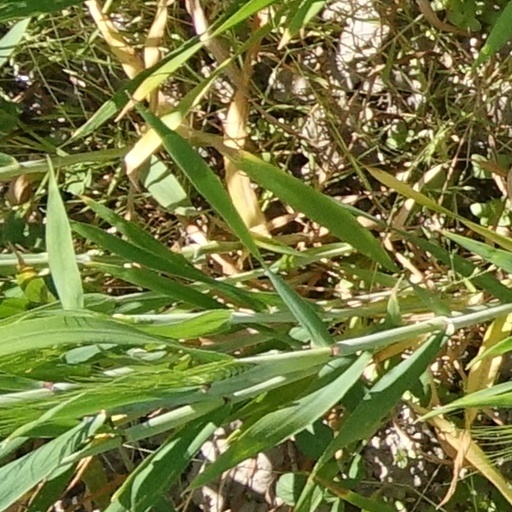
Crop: wheat